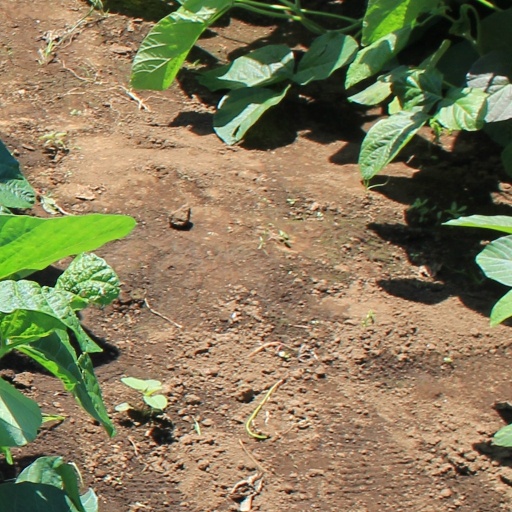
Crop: soybean